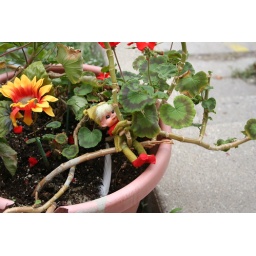
Elf in a flower pot